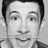
Emotion: happy